Leonora Hughes

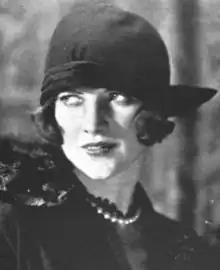
Leonora Hughes, photographed by Edward Steichen for "Vanity Fair" (1924)

Leonora Marion Hughes (March 31, 1897 – February 1978), also seen as Leonore Hughes, was an American dancer, one of the partners of Belgian dancer Maurice Mouvet.